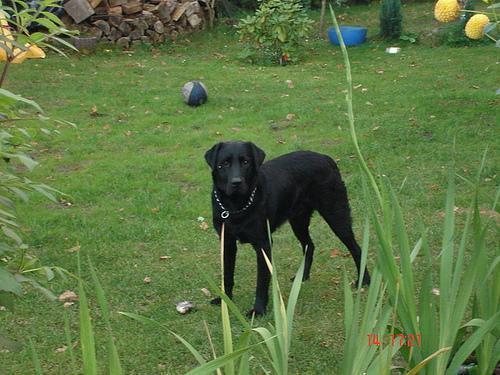
Labrador_retriever